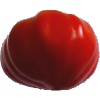
Label: Tomato 3